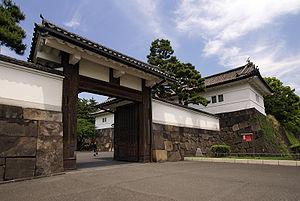
L'incident de Sakuradamon désigne l'assassinat du ministre en chef Ii Naosuke le 24 mars 1860 par des rōnin et samouraïs du domaine de Mito à l'extérieur de la porte Sakurada du château d'Edo.
Le château d’Edo, également appelé « château de Chiyoda », est un château sur terrain plat construit en 1457 par Ōta Dōkan. Il fait aujourd'hui partie du palais impérial de Tokyo et se trouve dans l’arrondissement spécial de Chiyoda, à Tokyo, ville alors désignée sous le nom d'Edo, dans le district de Toshima, dans la province de Musashi. C’est ici que Tokugawa Ieyasu a établi le shogunat Tokugawa. C'était la résidence du shogun et l'emplacement du shogunat, et il servit également de capitale militaire pendant la période Edo de l'histoire japonaise. Après la démission du shogun Tokugawa Yoshinobu et la restauration de Meiji, il devint le palais impérial de Tokyo. Quelques douves, murs et remparts du château original subsistent encore de nos jours. Cependant, les terrains étaient bien plus étendus pendant la période Edo, avec la gare de Tokyo et la section Marunouchi de la ville situées à l’intérieur de la limite qu’est le fossé le plus extérieur. Il comprend également le parc Kitanomaru, le Nippon Budokan et d’autres monuments environnants.